Im Do-heon

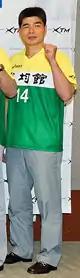
Im Do-heon in 2011

Im Do-heon (born 9 June 1972) is a South Korean volleyball player. He competed at the 1992 Summer Olympics and the 1996 Summer Olympics.